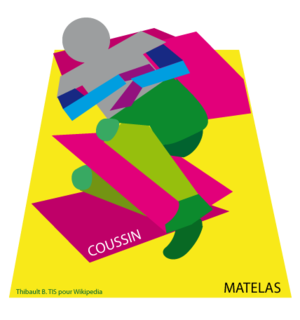
Une escarre, parfois appelée plaie de lit ou ulcère de décubitus, ou encore plaie de pression au Québec, est une lésion cutanée d'origine ischémique liée à une compression des tissus